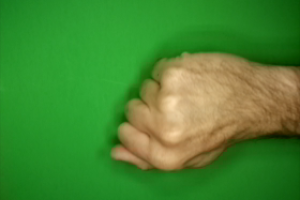
Label: rock